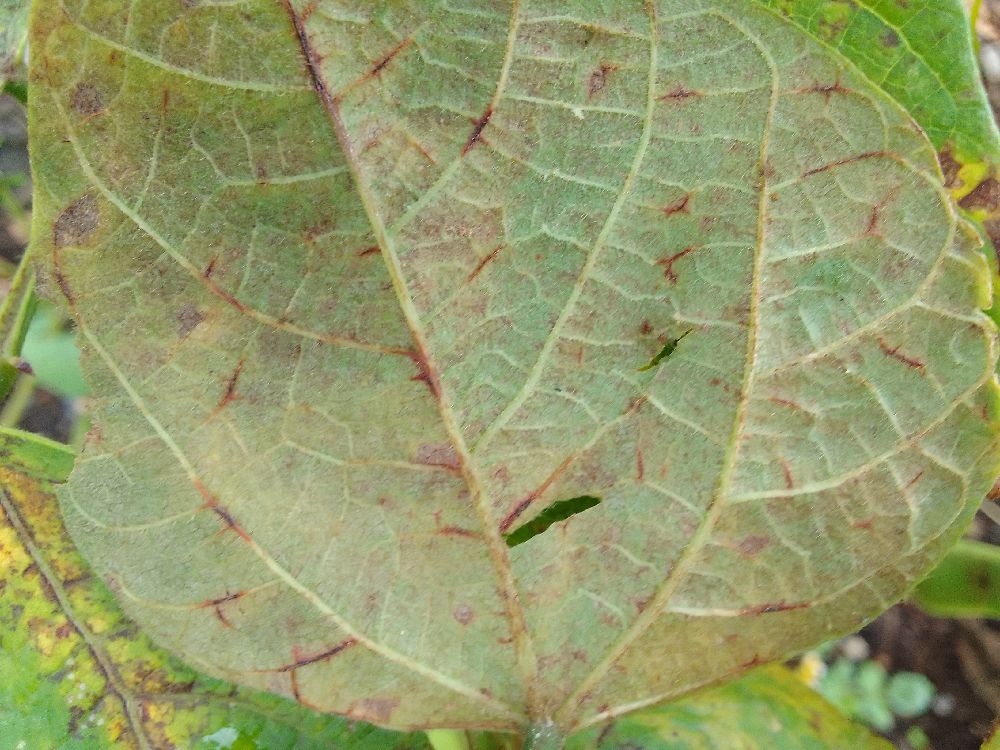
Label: anthracnose